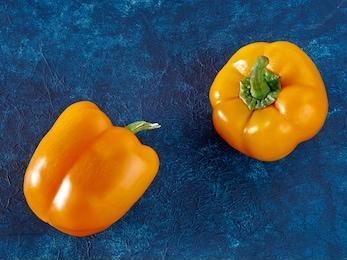
Label: capsicum